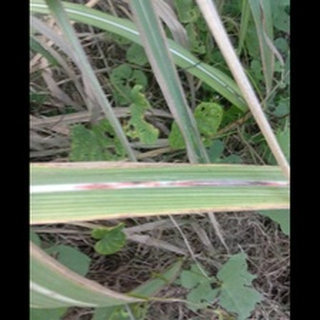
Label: sugarcane_red_rot